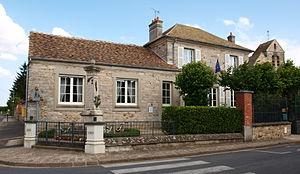
Saint-Martin-en-Bière (Seine-et-Marne, France)
Saint-Martin-en-Bière est une commune française située dans le département de Seine-et-Marne, en région Île-de-France.